Richard Gale (British Army officer)

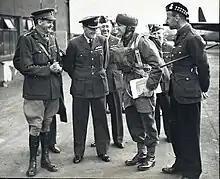
Brigadier Gale (left) in conversation with Lieutenant Colonel Ernest Down (third from right), CO of the 1st Parachute Battalion, during an inspection of Down's battalion at RAF Ringway, 1941.

By December 1940 Gale, who had not seen service with the British Expeditionary Force (BEF) in France and Belgium, had been promoted to the acting rank of lieutenant-colonel and, wishing for a field command, was given command of the 2/5th Battalion, Leicestershire Regiment, a second-line Territorial Army (TA) unit that was part of Brigadier Gerard Bucknall's 138th Infantry Brigade, itself part of the 46th Infantry Division, then commanded by Major-General Charles Hudson, which had fought with the BEF. The battalion, along with the rest of the division, was serving in Scotland, reforming after having sustained very severe casualties in France, before moving to East Anglia in January 1941. Then, in the summer of 1941, the 1st Parachute Brigade was formed as part of the expansion of the British Army's newly created airborne forces, and Gale was offered command of the brigade by General Sir Alan Brooke, the Commander-in-Chief, Home Forces (and soon to be Chief of the Imperial General Staff/CIGS), who was impressed with the high morale and standards in Gale's battalion; he accepted the command. In late October the 1st Airlanding Brigade, under Brigadier George Hopkinson, along with the 1st Parachute Brigade, under Gale, were assigned to the newly created 1st Airborne Division, whose first General Officer Commanding (GOC) was Major-General Frederick "Boy" Browning.